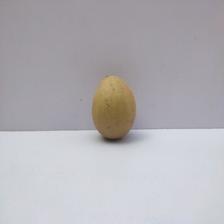
Size: Medium